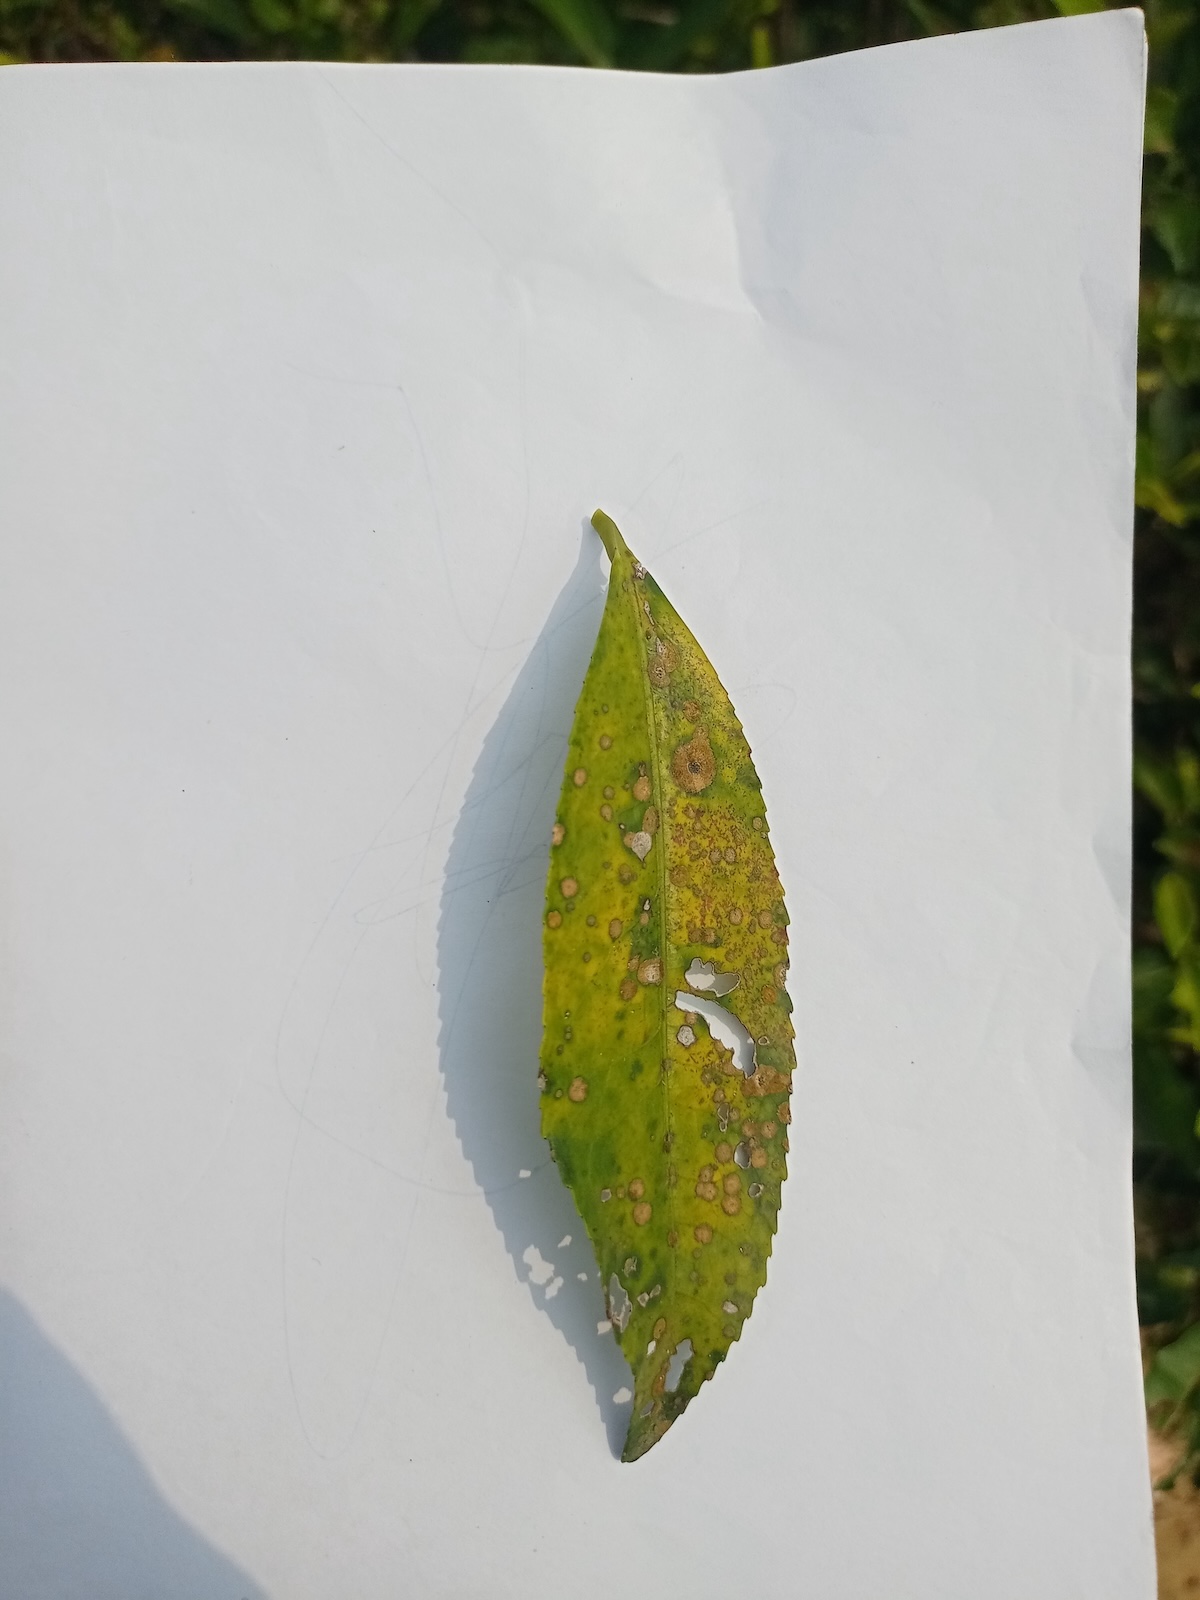
Label: Tea algal leaf spot